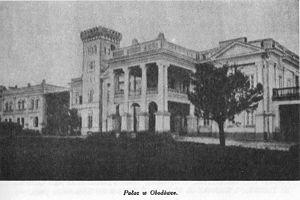
Feliks Hilary Michał Ludwik Sobański, né le 11 novembre 1833 près de Hajsyn en Podolie et mort le 29 novembre 1913 à Paris, appartenant au clan Junosza, un propriétaire terrien, mécène et philanthrope est un descendant d'une illustre famille de nobles et magnats polonais. Il reçut le titre de comte du Saint-Siège.